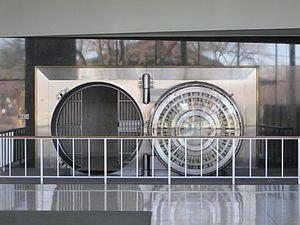
Goldfinger [ɡəʊldˈfɪŋɡə] est un film britannique réalisé par Guy Hamilton, sorti en 1964. C'est le troisième épisode des aventures de James Bond à être adapté au cinéma.